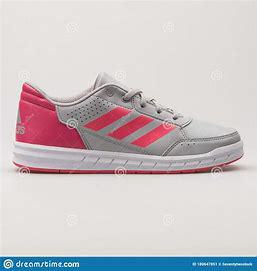
Brand: Adidas
Model: Altasport